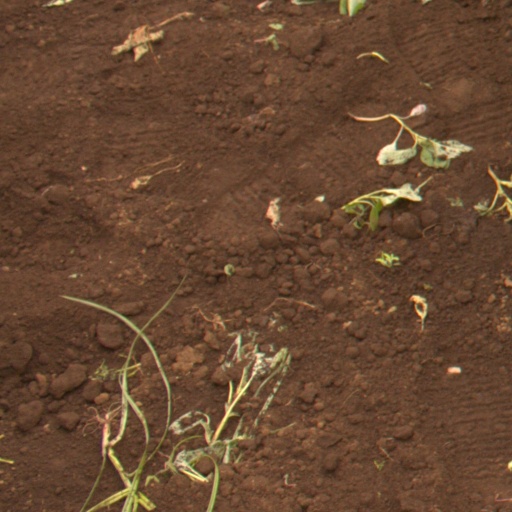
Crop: soybean